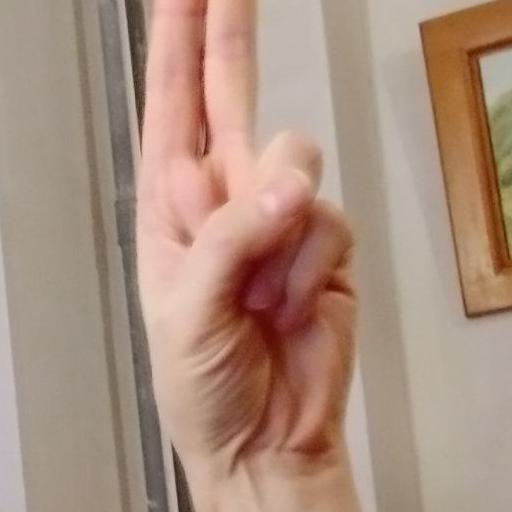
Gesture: two_up